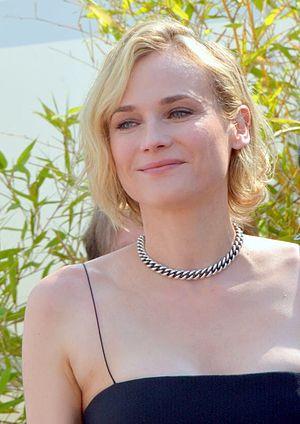
Diane Kruger au festival de Cannes
Diane Heidkrüger, dite Diane Kruger [djan kʁyɡɛʁ], née le 15 juillet 1976 à Algermissen, en Allemagne de l'Ouest, près de Hildesheim, est une actrice et mannequin germano-américaine.